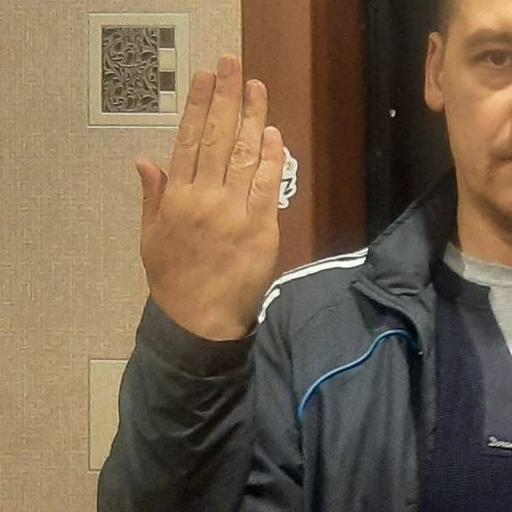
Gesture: stop_inverted